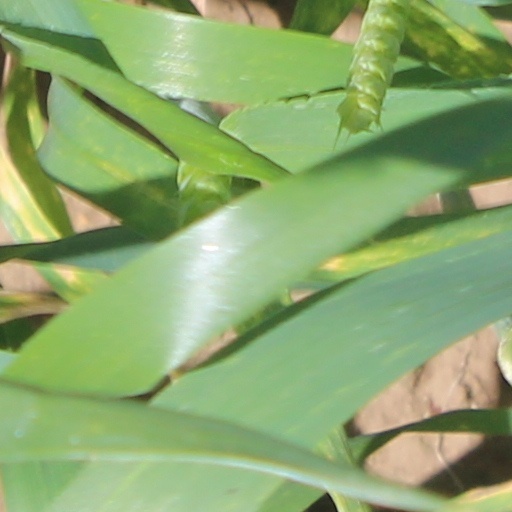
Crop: wheat